Bispham, Blackpool

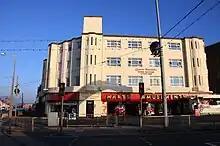
Queens Mansions, Bispham

The village is part of the borough of Blackpool, and to the south of Bispham is Warbreck, North Shore and Layton, to the east is Carleton and to the north is Norbreck and Thornton Cleveleys and to the west, the Irish Sea. The area is mostly urban. Bispham is in the Blackpool North and Fleetwood parliamentary constituency, whose Member of Parliament is Labour's Lorraine Beavers.